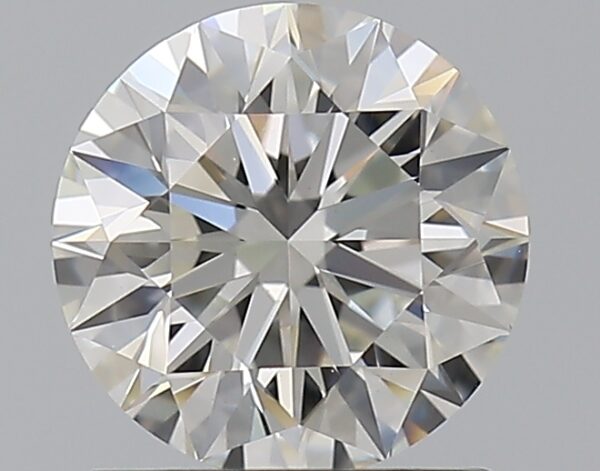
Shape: round
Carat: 1.02
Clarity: VS1
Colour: I
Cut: EX
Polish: EX
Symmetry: EX
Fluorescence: F
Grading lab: GIA
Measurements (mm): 6.39 x 6.43 x 4.02